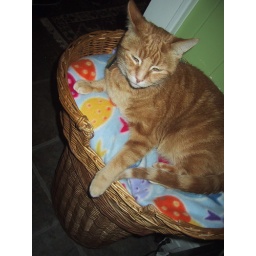
Yoda has his bed near a door where he can reach out and pat you as you go by.